Indian Institute of Management Shillong

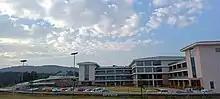
Front Lawns

The campus has an auditorium for conducting seminars, conferences, culture programmes, students' events and other significant events of the institute. to